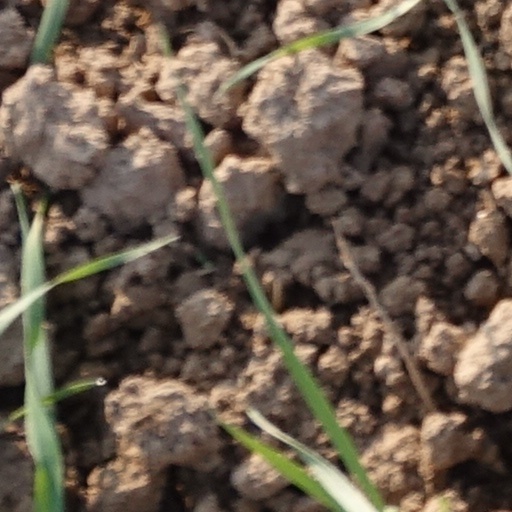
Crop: wheat